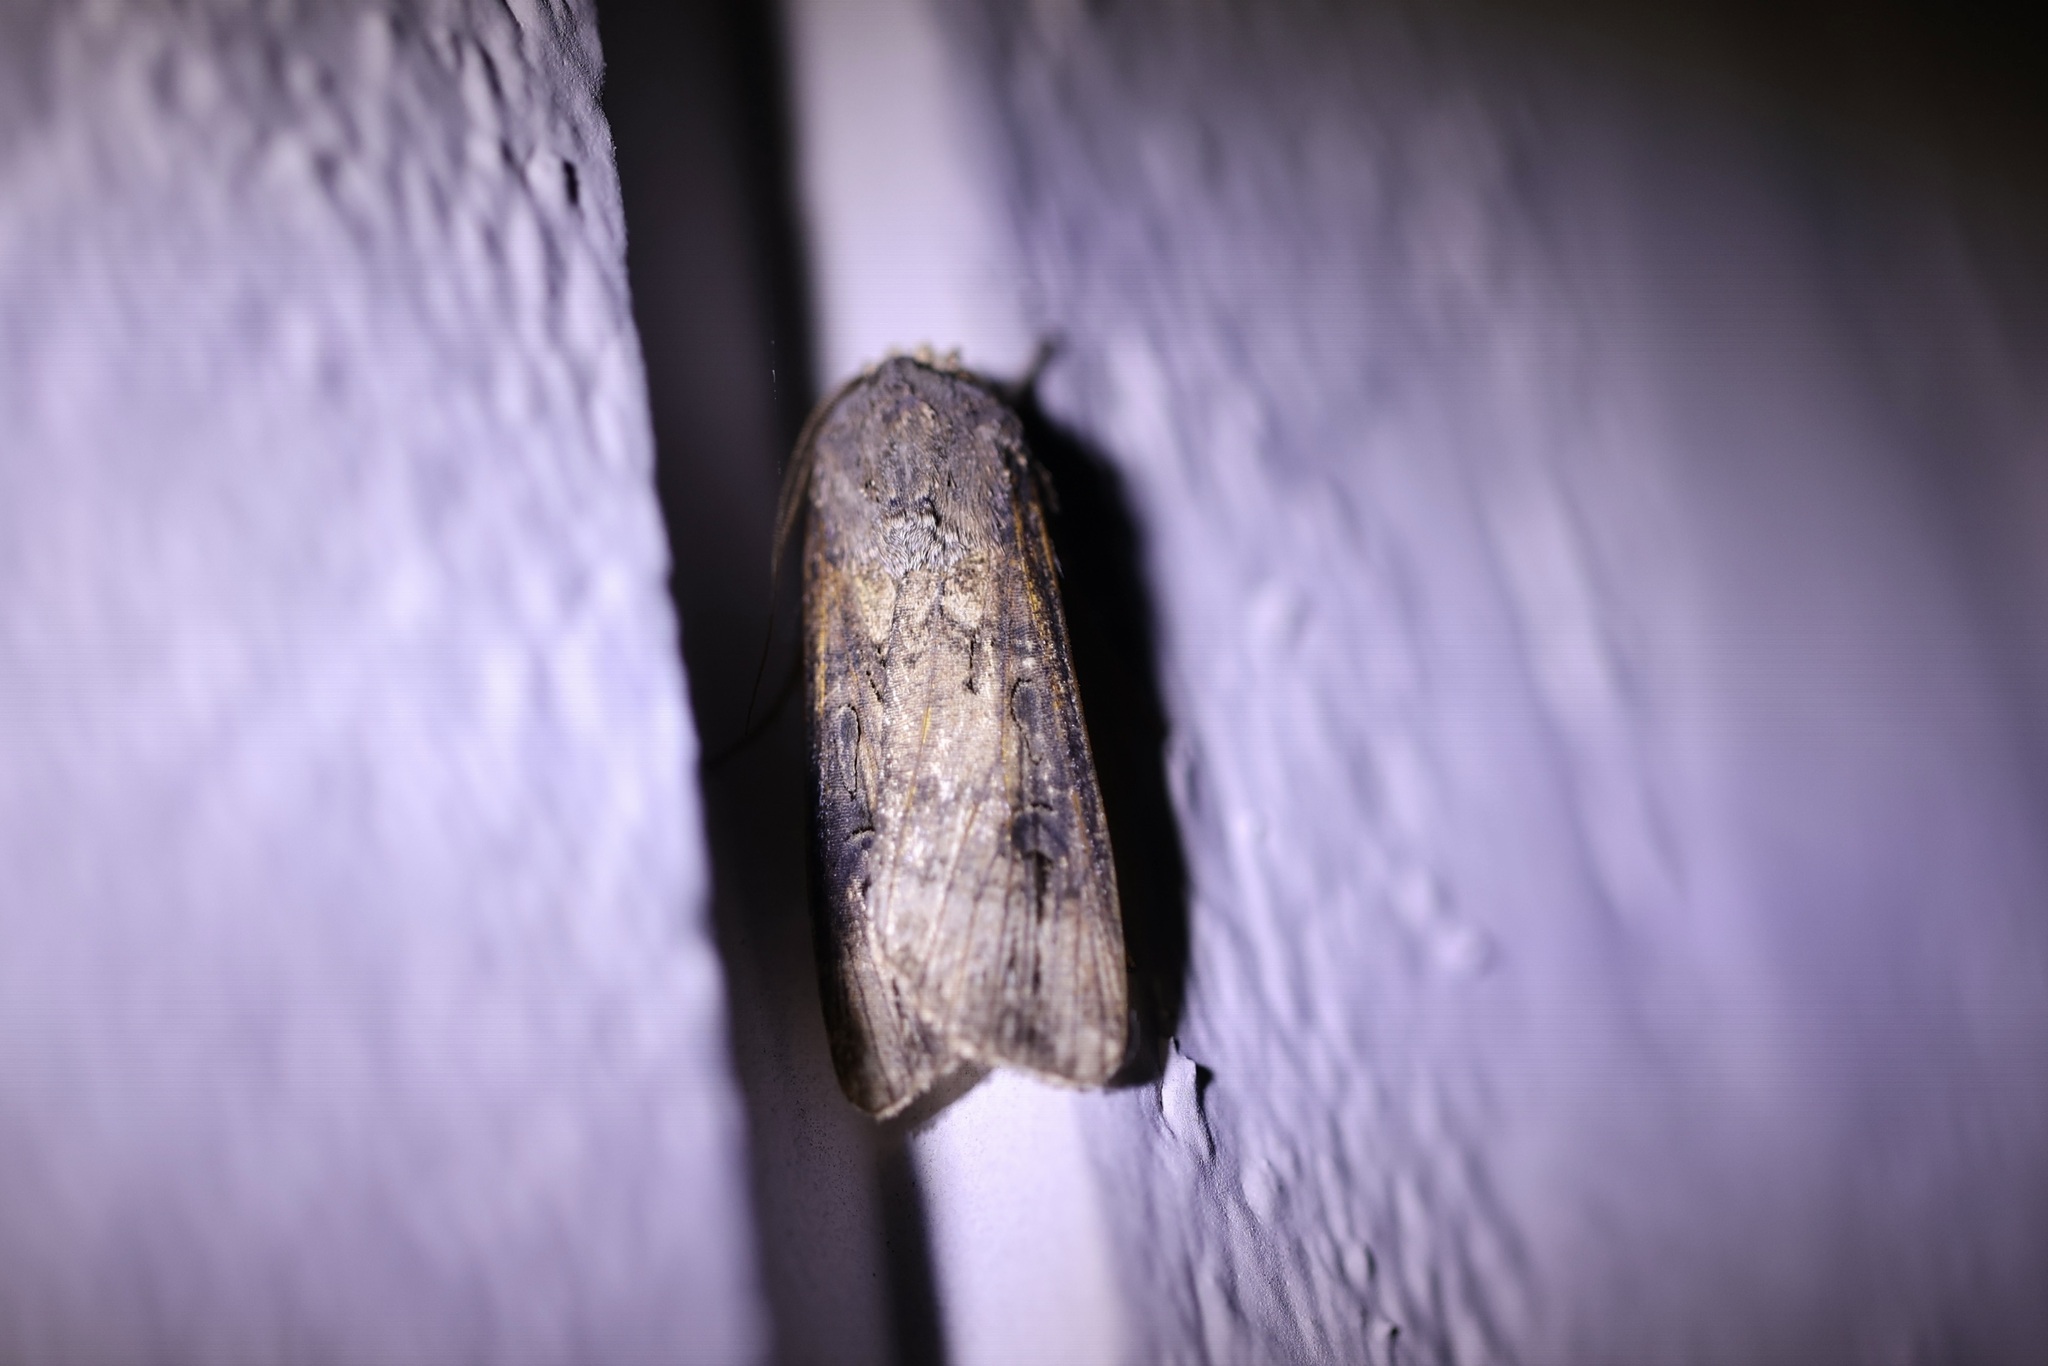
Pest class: cutworms